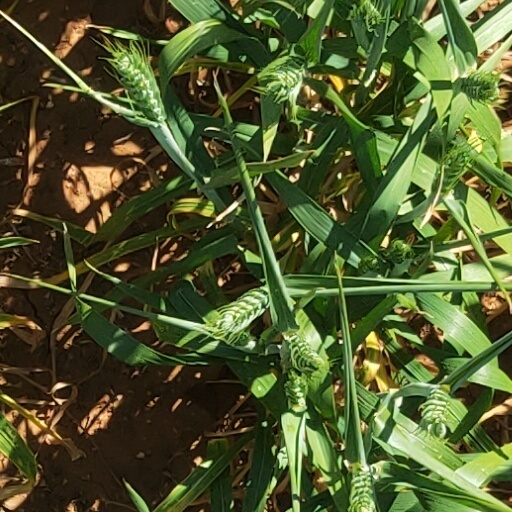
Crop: wheat